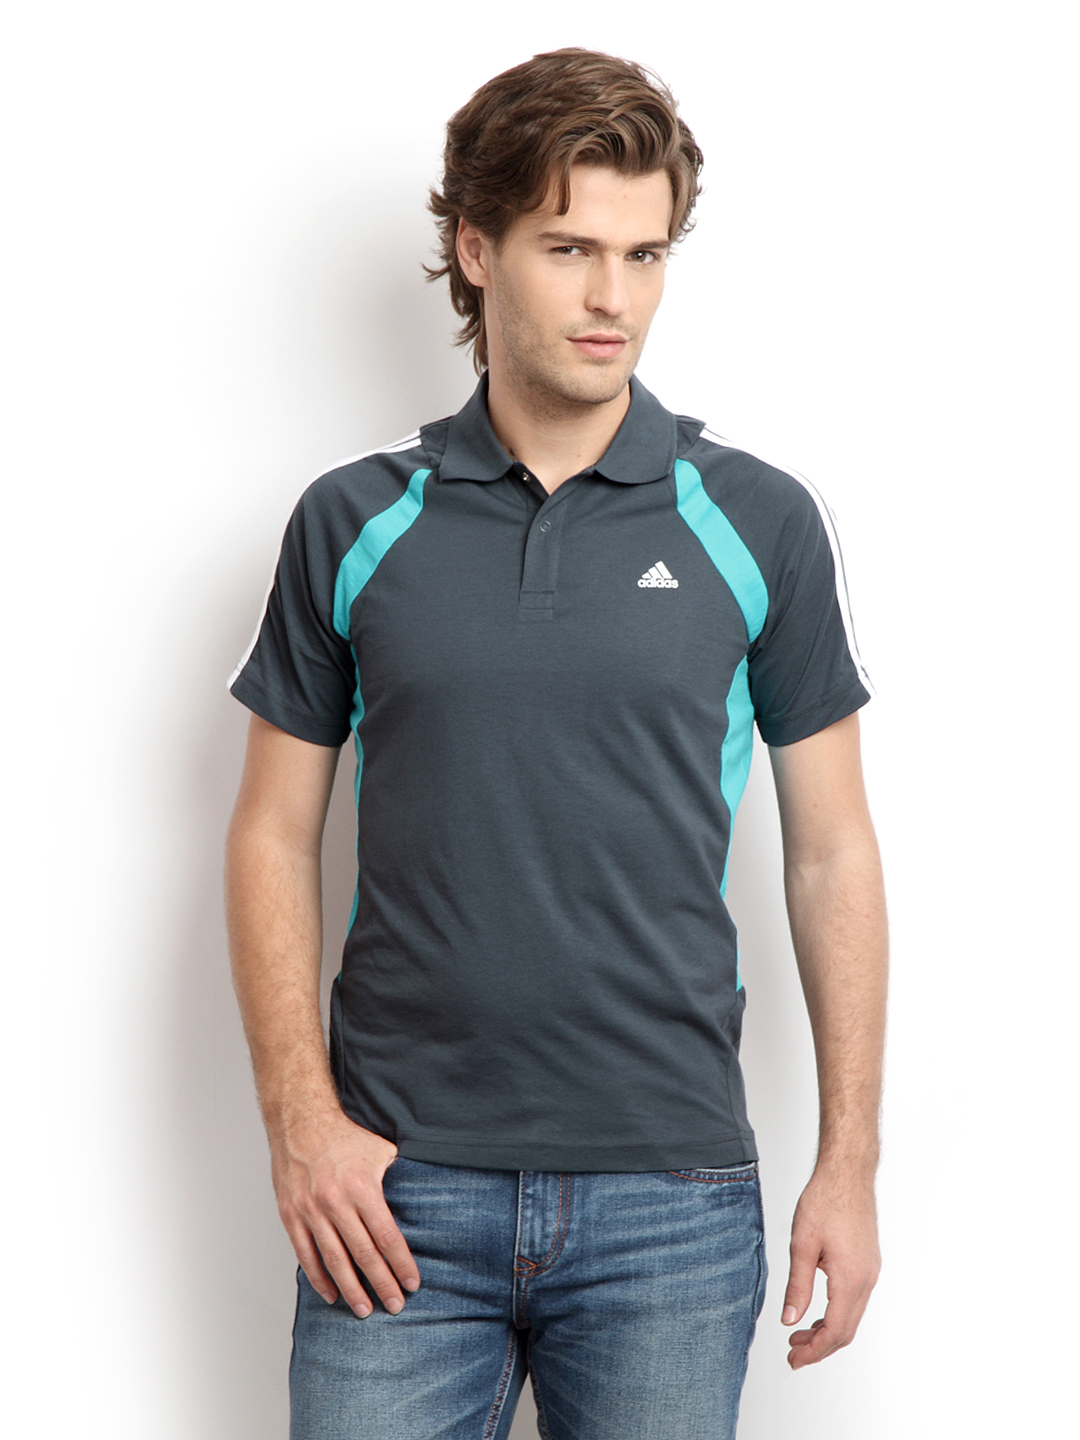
ADIDAS Men Dark Grey Polo T-shirt
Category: Apparel / Topwear / Tshirts
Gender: Men
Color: Grey
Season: Summer 2012
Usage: Casual